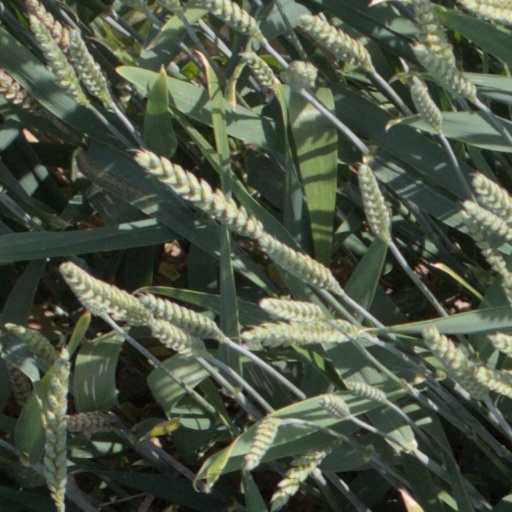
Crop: wheat